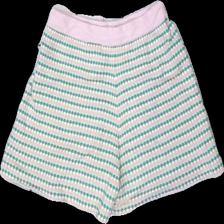
View: back
Type: Shorts
Category: Ladies
Brand: H&M
Colors: Pink, Green, Yellow, Multicolor
Material: 71% Viscose 29% Nylon
Pattern: Other
Cut: Regular
Size: 146
Season: All
Price range: 50-100
Recommended usage: Reuse